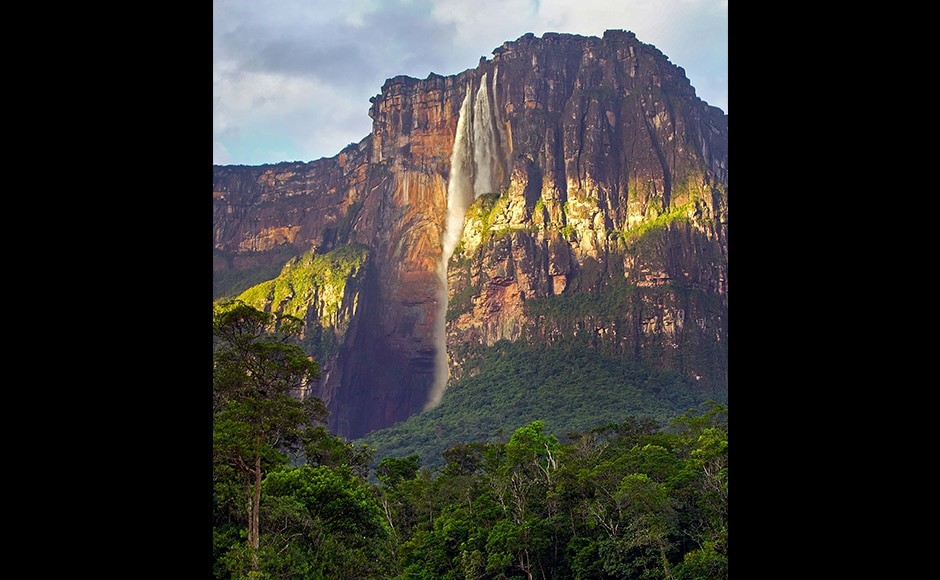
Landmark: Angel Falls